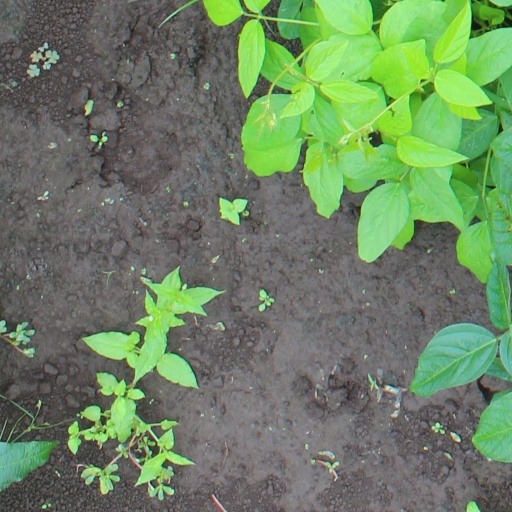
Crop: soybean